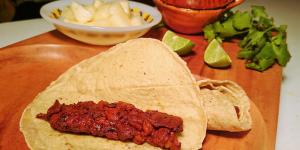
tacos de pescado al pastor